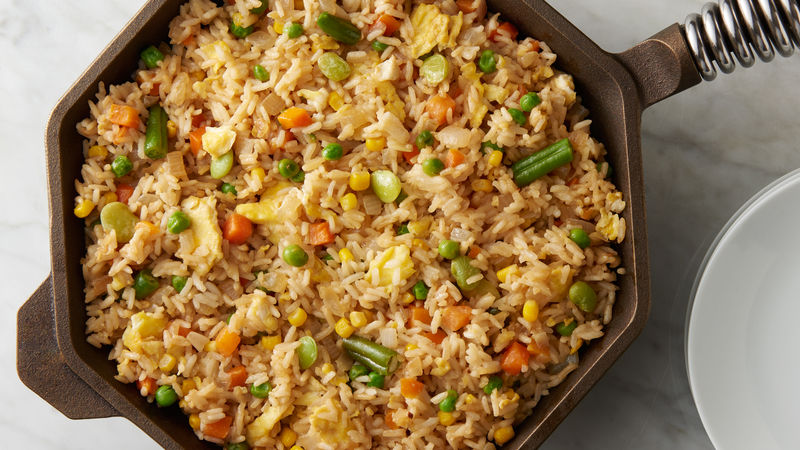
Dish: fried_rice